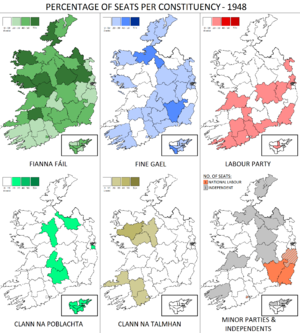
L’élection générale irlandaise de 1948 s'est tenue le 4 février 1948. 146 des 147 députés sont élus et siègent au Dáil Éireann.